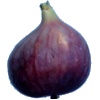
Label: Fig 1